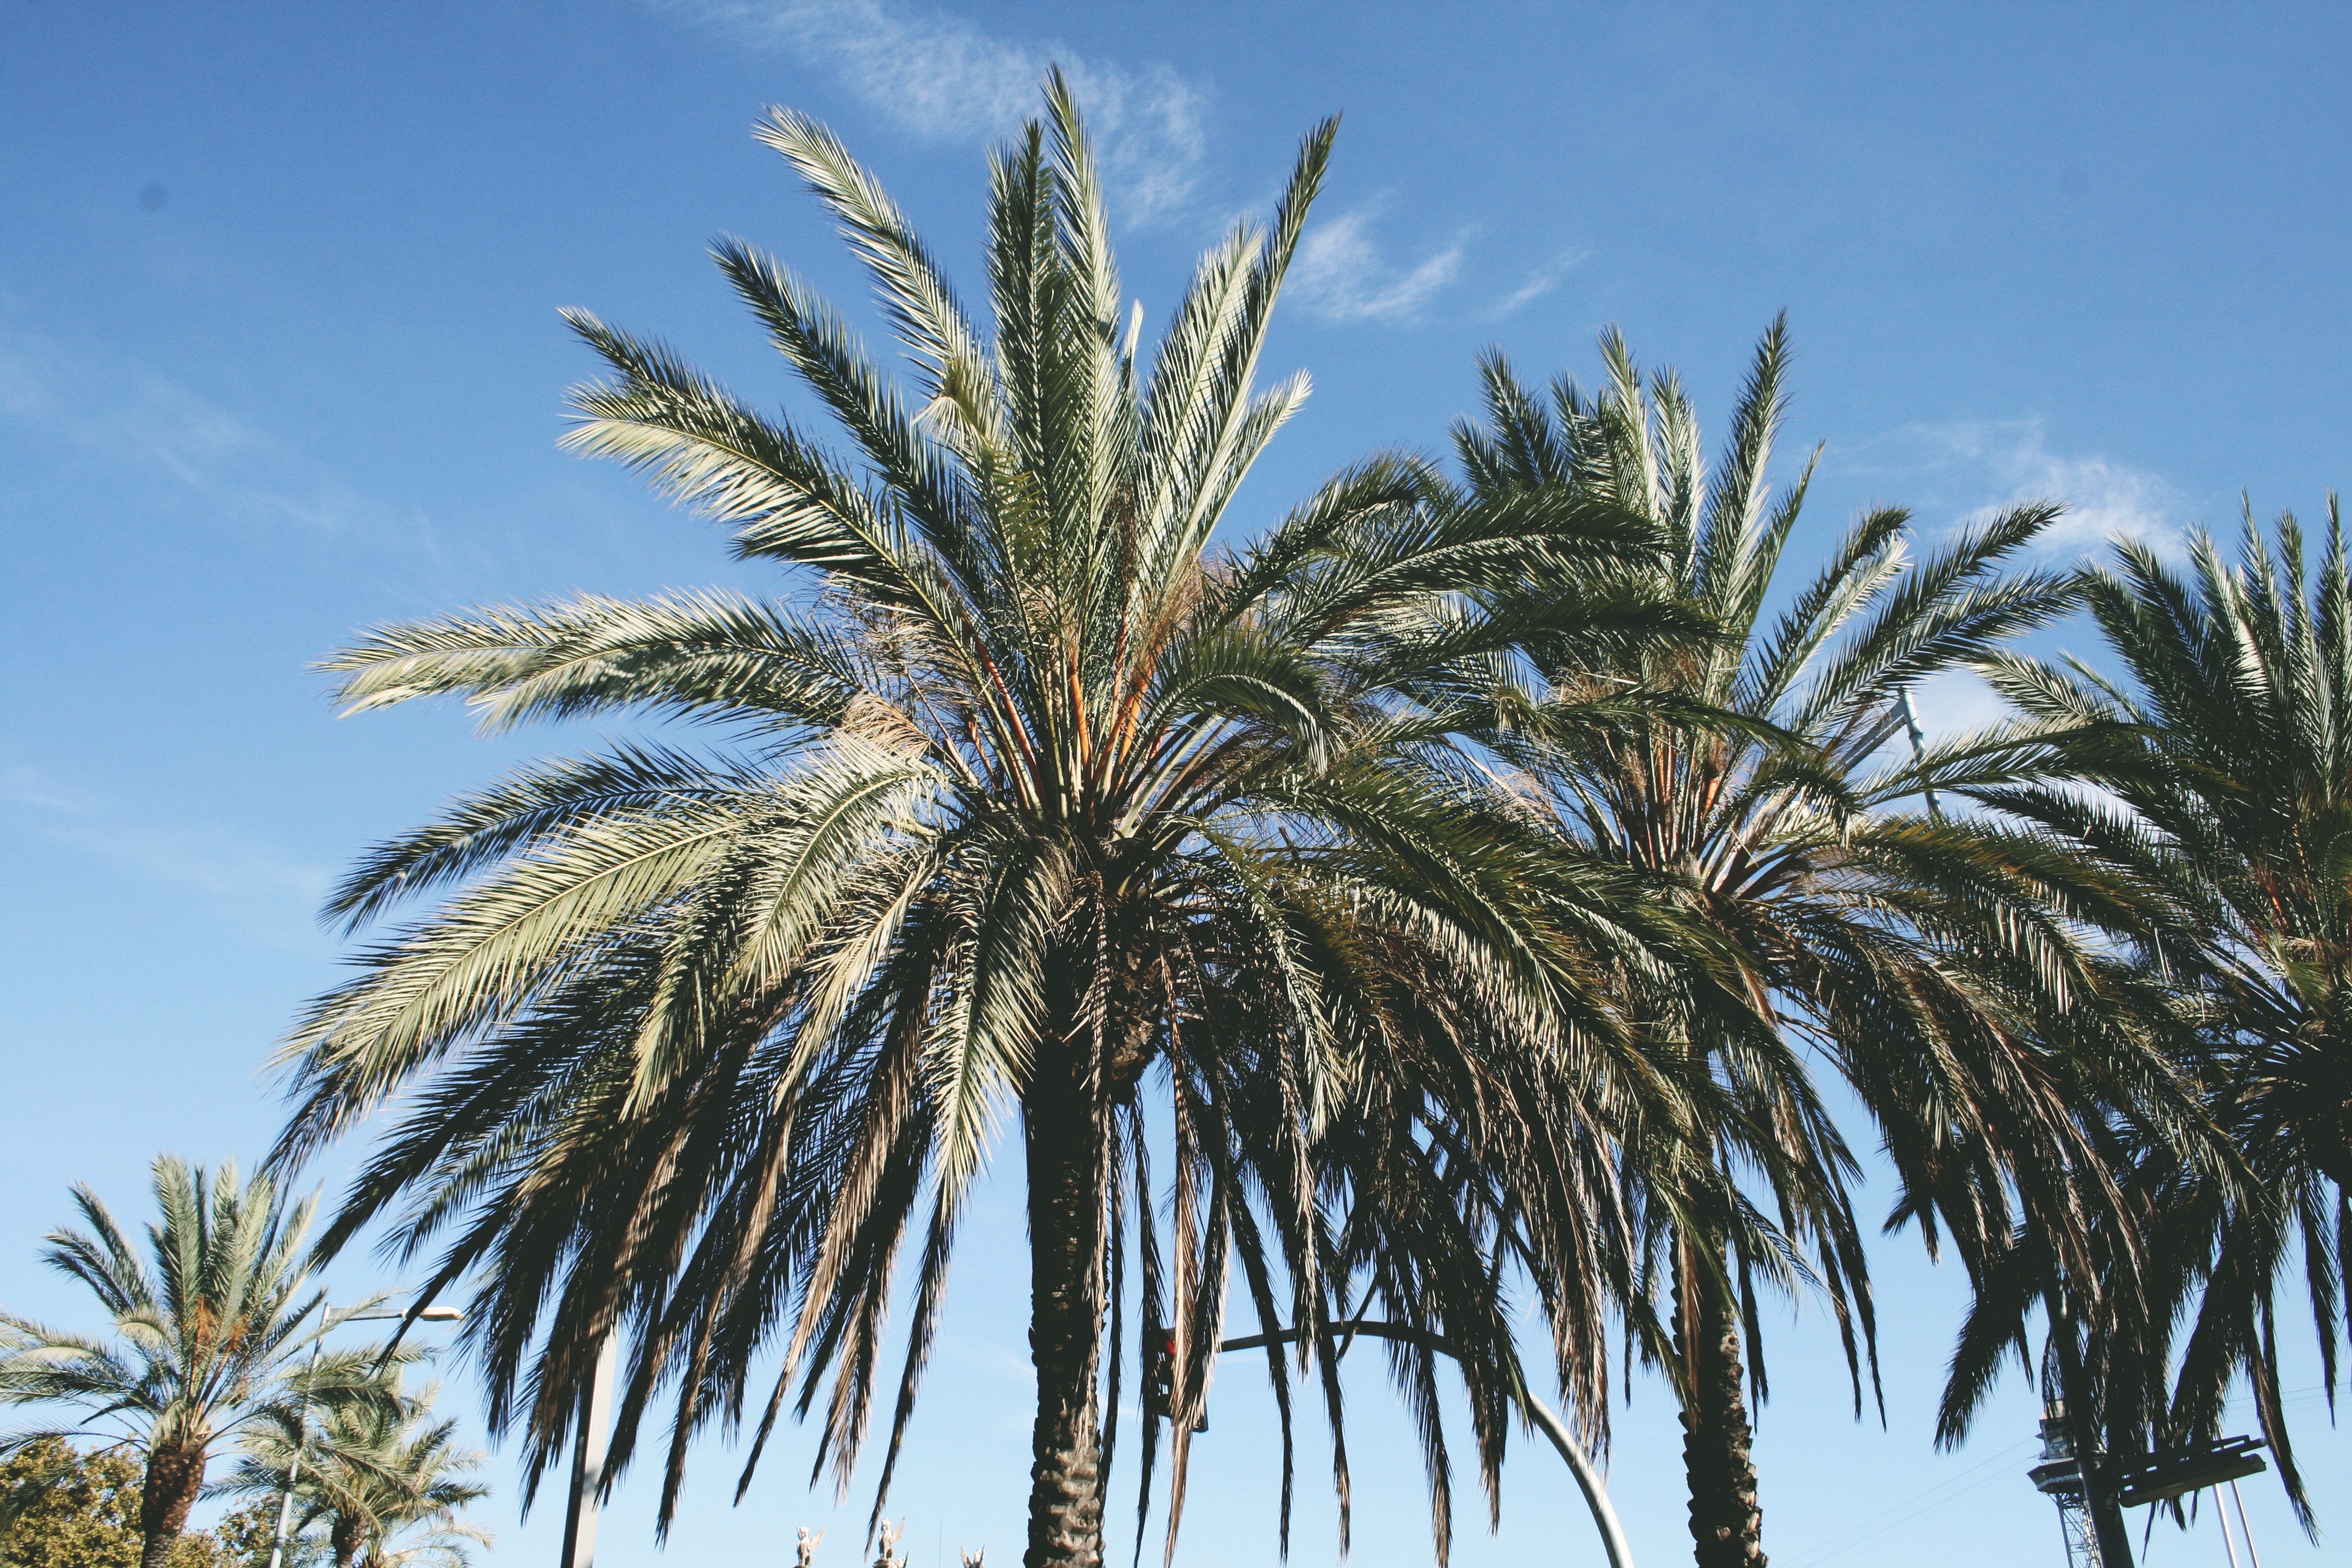
beach, sea, coast, tree, branch, plant, sky, fruit, food, produce, botany, blue, tourism, trees, palm trees, flowering plant, date palm, grass family, woody plant, land plant, arecales, palm family, borassus flabellifer